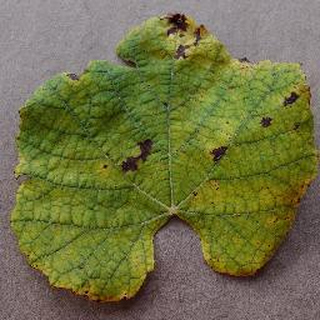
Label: grape_leaf_blight